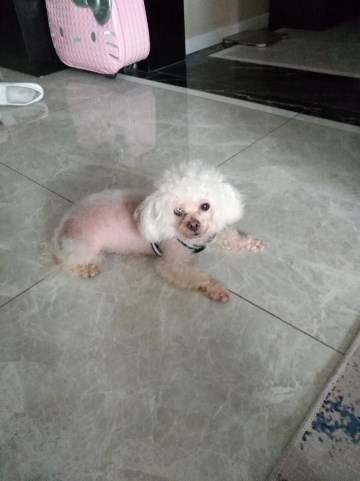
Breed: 3083-n000117-Bichon_Frise